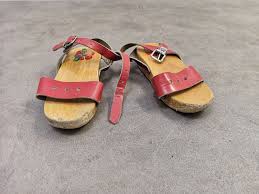
Waste category: shoes